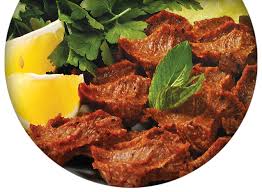
Yemek: cig_kofte